South Mountains (Arizona)

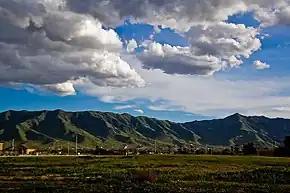
South Mountain seen from Laveen, Arizona

The South Mountains (O'odham: Muhaḍagĭ Doʼag, Yavapai: Wi:ki'tiyeda), known locally as simply South Mountain, is a mountain range in central Arizona in south Phoenix, Arizona. The majority of the range is public land managed by the City of Phoenix as South Mountain Park, but a small portion extends into the Gila River Indian Community.